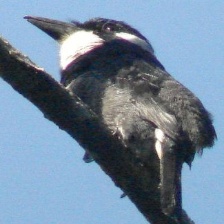
Species: BLACK BREASTED PUFFBIRD
Scientific name: NOTHARCHUS PECTORALIS